Horidiplosis ficifolii

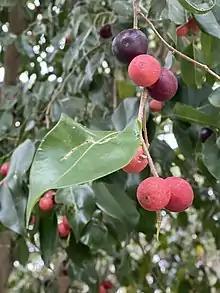

"Horidiplosis ficifolii" has the fig species "Ficus benjamina" as host.